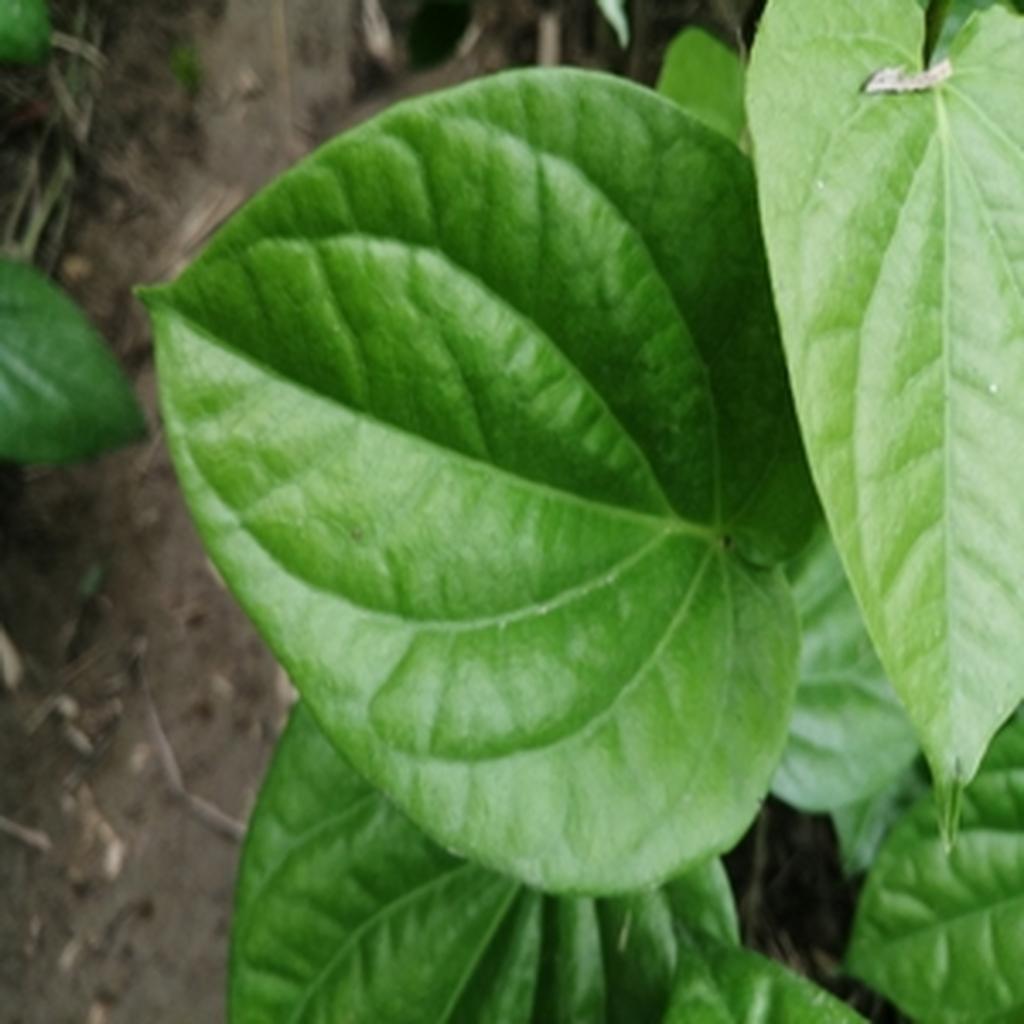
Label: Healthy_Leaf